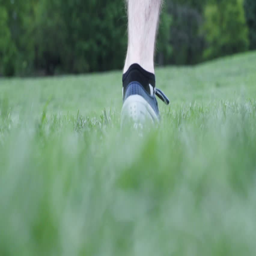
a close - up shot of a man 's legs running through a field in frames per second , slow motion .